Maykop culture

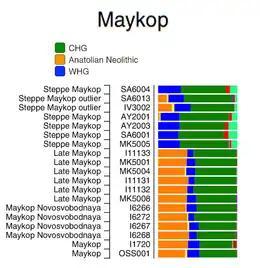
Admixture analysis of various Maykop culture populations

Based on Wang (2018), David W. Anthony (2019) notes that "the Maikop population was descended from the Chalcolithic farmers [that] came from the south, probably from western Georgia [the Darkveti-Meshoko culture], and are the ideal archaeological candidate for the founders of the Northwest Caucasian language family." He also notes that the Bronze Age Maykop individuals tested by Wang (2018) could not have contributed to the Yamnaya gene pool, Yamnaya being the archeological culture most likely connected to the spread of Indo-European languages. Wang (2018) further found that 'Steppe Maykop' (a population related to the Maykop culture) probably had a minor East Asian-related component, which was estimated at ~6.9% of their ancestry, relating them to Ancient North Eurasians (Upper Palaeolithic Siberians AG3, MA1) and Native Americans.